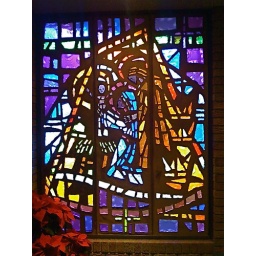
One of the stained glass windows in Our Lady of Fatima Catholic Church in Biloxi, Mississippi.